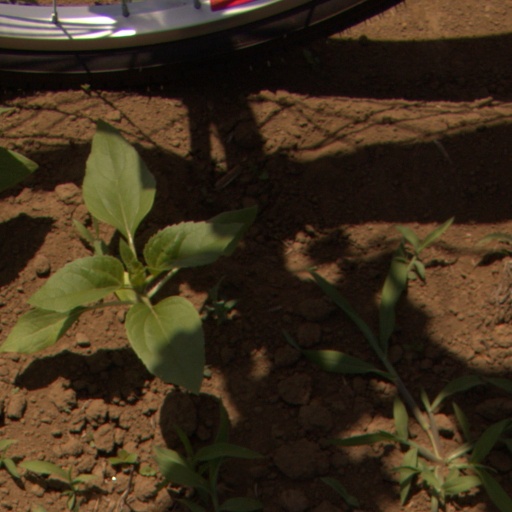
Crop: Jerusalem artichoke